Screw thread

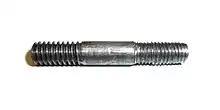
Camshaft cover stud threaded -20 UNC (left, for aluminium cylinder head) and -28 UNF (right, for steel nut; from a 1960s Jaguar XK engine)

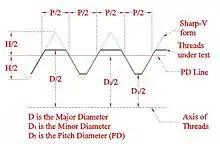
The three diameters that characterize threads

The common V-thread standards (ISO 261 and Unified Thread Standard) include a coarse pitch and a fine pitch for each major diameter. For example, -13 belongs to the UNC series (Unified National Coarse) and -20 belongs to the UNF series (Unified National Fine). Similarly, M10 (10 mm nominal outer diameter) as per ISO 261 has a coarse thread version at 1.5 mm pitch and a fine thread version at 1.25 mm pitch.